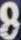
Number: 8